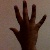
The image shows a hand gesture representing the number 5 in Indian Sign Language.